Question: Please indicate a possible affordance area of the drink_with_bottle that can be used for drinking
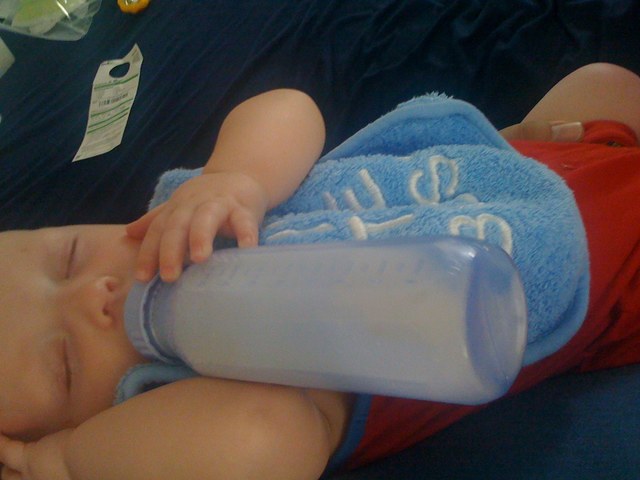
Answer: [124.5, 240, 528.5, 401]